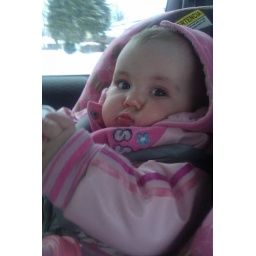
Brytin in her car seat ready to go